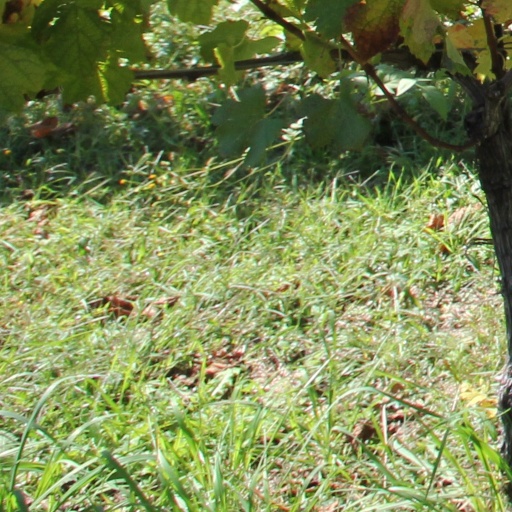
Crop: grape